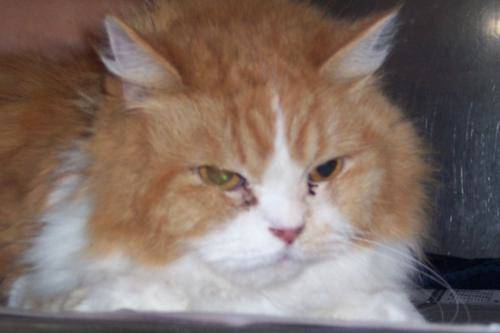
Label: cat